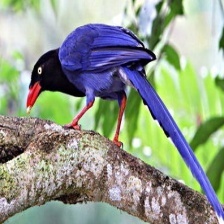
Species: TAIWAN MAGPIE
Scientific name: UROCISSA CAERULEA
ImageNet parent category: magpie